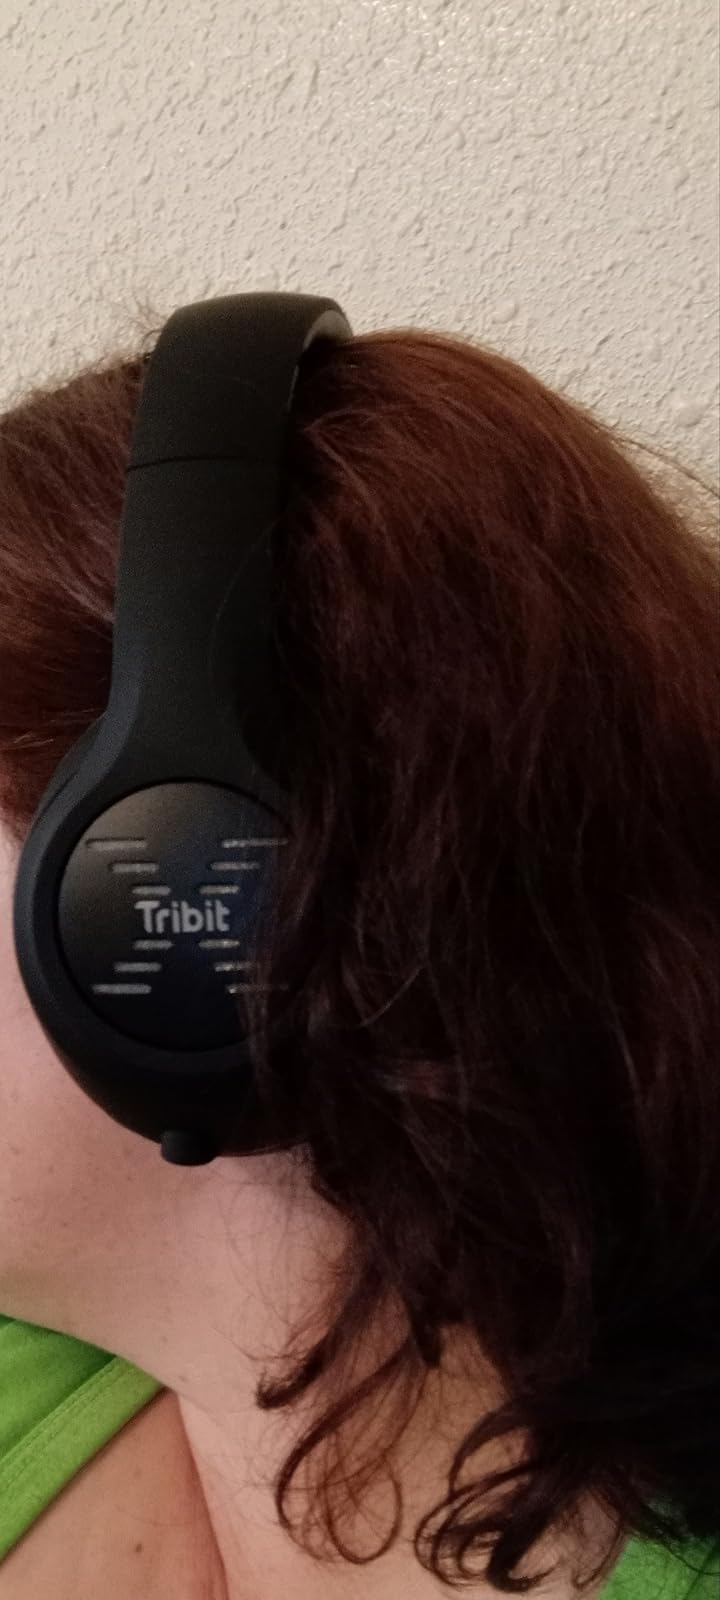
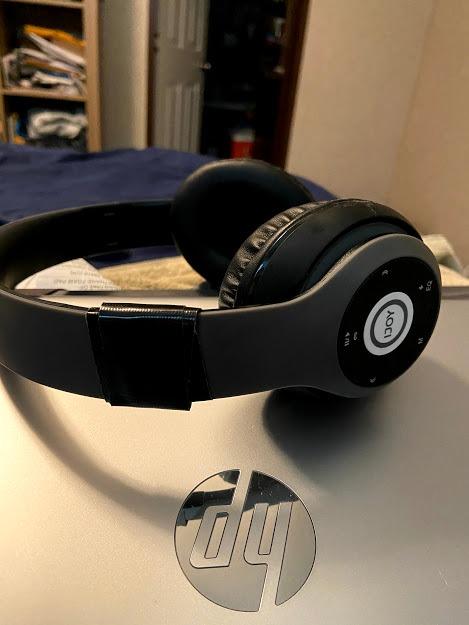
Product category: headphones
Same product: no